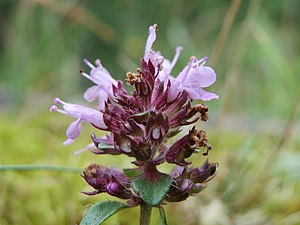
Smalbladet timian / Galleri
Blomster.
Smalbladet Timian er en 5-25 cm høj dværgbusk, der i Danmark er vildtvoksende på heder, i klitter og på tørre overdrev. Den ligner Bredbladet Timian, men stænglen er cylindrisk eller kun lidt firkantet og alsidigt håret. Smalbladet Timian kan anvendes som en smuk bunddækker i haver.